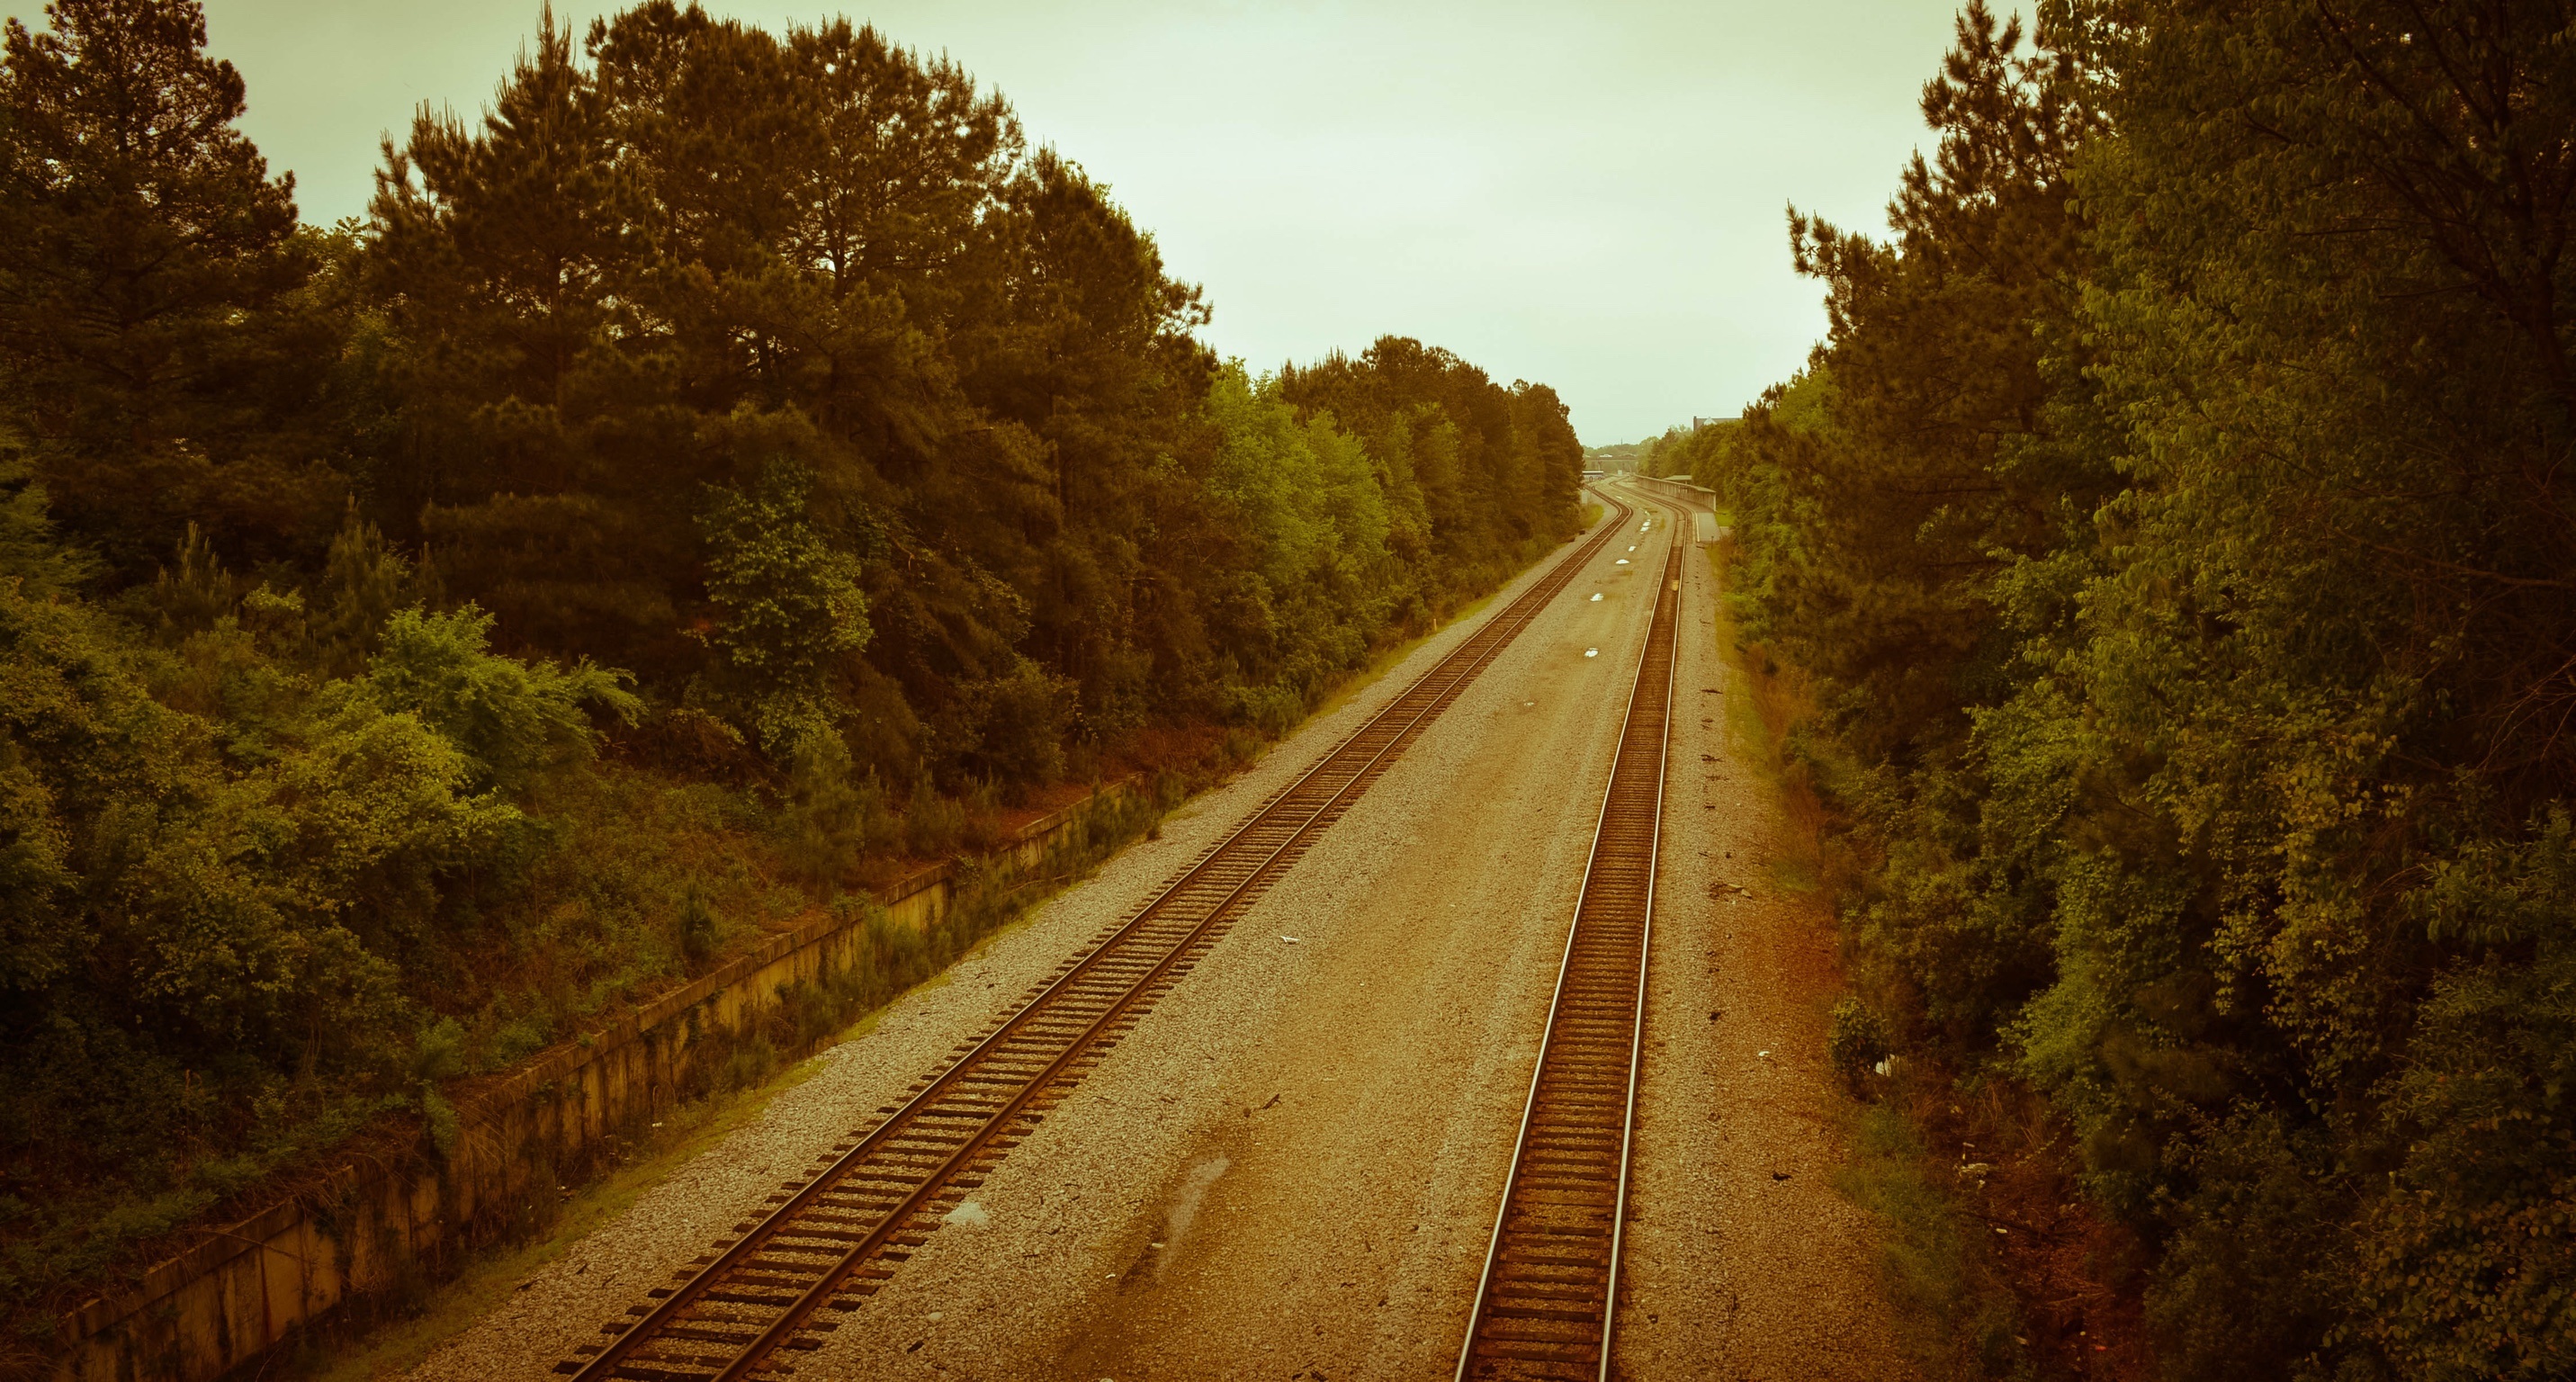
landscape, tree, forest, path, grass, cloud, sky, track, railway, railroad, road, sunlight, morning, leaf, old, rail, train, transportation, transport, evening, line, autumn, route, sepia, rail transport